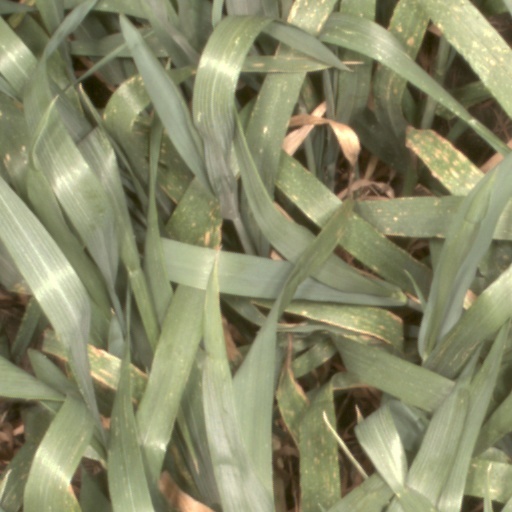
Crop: wheat